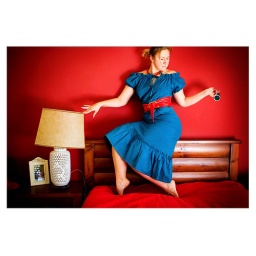
Woman in blue dress on red wall